Alice (Alice's Adventures in Wonderland)

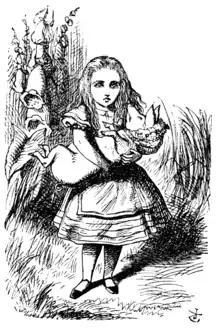
John Tenniel's illustration of Alice and the pig from "Alice's Adventures in Wonderland" (1865)

Alice is a fictional child living during the middle of the Victorian era. In "Alice's Adventures in Wonderland" (1865), which takes place on 4 May, the character is widely assumed to be seven years old; Alice gives her age as seven and a half in the sequel, which takes place on 4 November. In the text of the two "Alice" books, author Lewis Carroll often did not remark on the physical appearance of his protagonist. Details of her fictional life can be discovered from the text of the two books. At home, she has a significantly older sister, a brother, a pet cat named Dinah, an elderly nurse, and a governess, who teaches her lessons starting at nine in the morning. Additionally, she had gone to a day school at some point in her backstory. Alice has been variously characterised as belonging to the upper class, middle class, or part of the bourgeoisie.